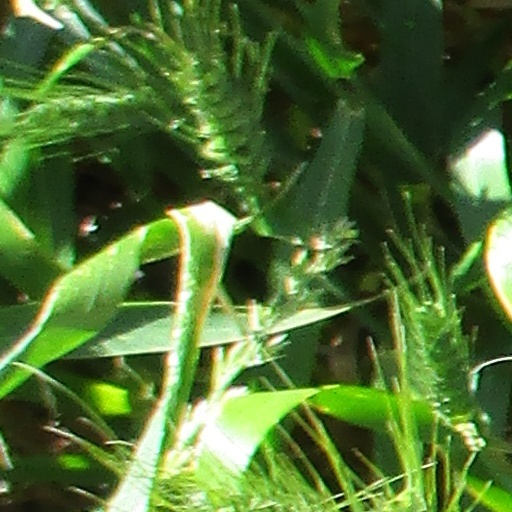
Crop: wheat